Seoul 1945

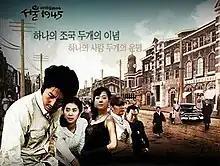
Promotional poster

Seoul 1945 is a 2006 South Korean period television series starring Ryu Soo-young, Han Eun-jung, So Yoo-jin, Kim Ho-jin, and Park Sang-myun. It aired on KBS1 from January 1 to September 26, 2006, on Saturdays and Sundays at 21:30 for 71 episodes.